Karl Gutbrod

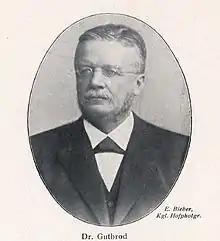
Karl Konrad Gutbrod

Karl Konrad Gutbrod (10 March 1844 – 17 April 1905) was a German lawyer and judge. From 1 November 1903 until his death he was the President of the Reichsgericht, the supreme court of the Deutsches Reich.